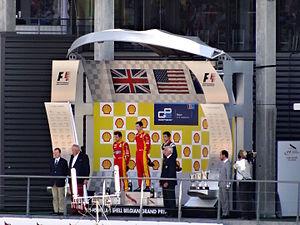
Le Championnat GP2 2015 est la 11ᵉ saison de ce championnat. Comportant 22 courses tenues en 11 manches, il démarre le 18 avril à Sakhir et se termine le 29 novembre à Abou Dabi. Pour la première fois cette saison, les voitures sont équipées, tout comme en Formule 1, de l'aileron arrière mobile, le DRS. Les conditions d'utilisation sont les mêmes que la catégorie reine.
Alexander Rossi, né le 25 septembre 1991 à Auburn, est un pilote automobile américain. Après une courte carrière en Formule 1 ponctuée de cinq départs, il évolue depuis 2016 dans le championnat IndyCar Series avec Andretti Autosport. Lors de cette première saison, il remporte la 100ᵉ édition des 500 miles d'Indianapolis dès sa première participation à l'épreuve.
Jordan King, né le 26 février 1994 à Warwick, est un pilote automobile britannique qui participe en 2019 au championnat de Formule 2 avec l'écurie néerlandaise MP Motorsport.